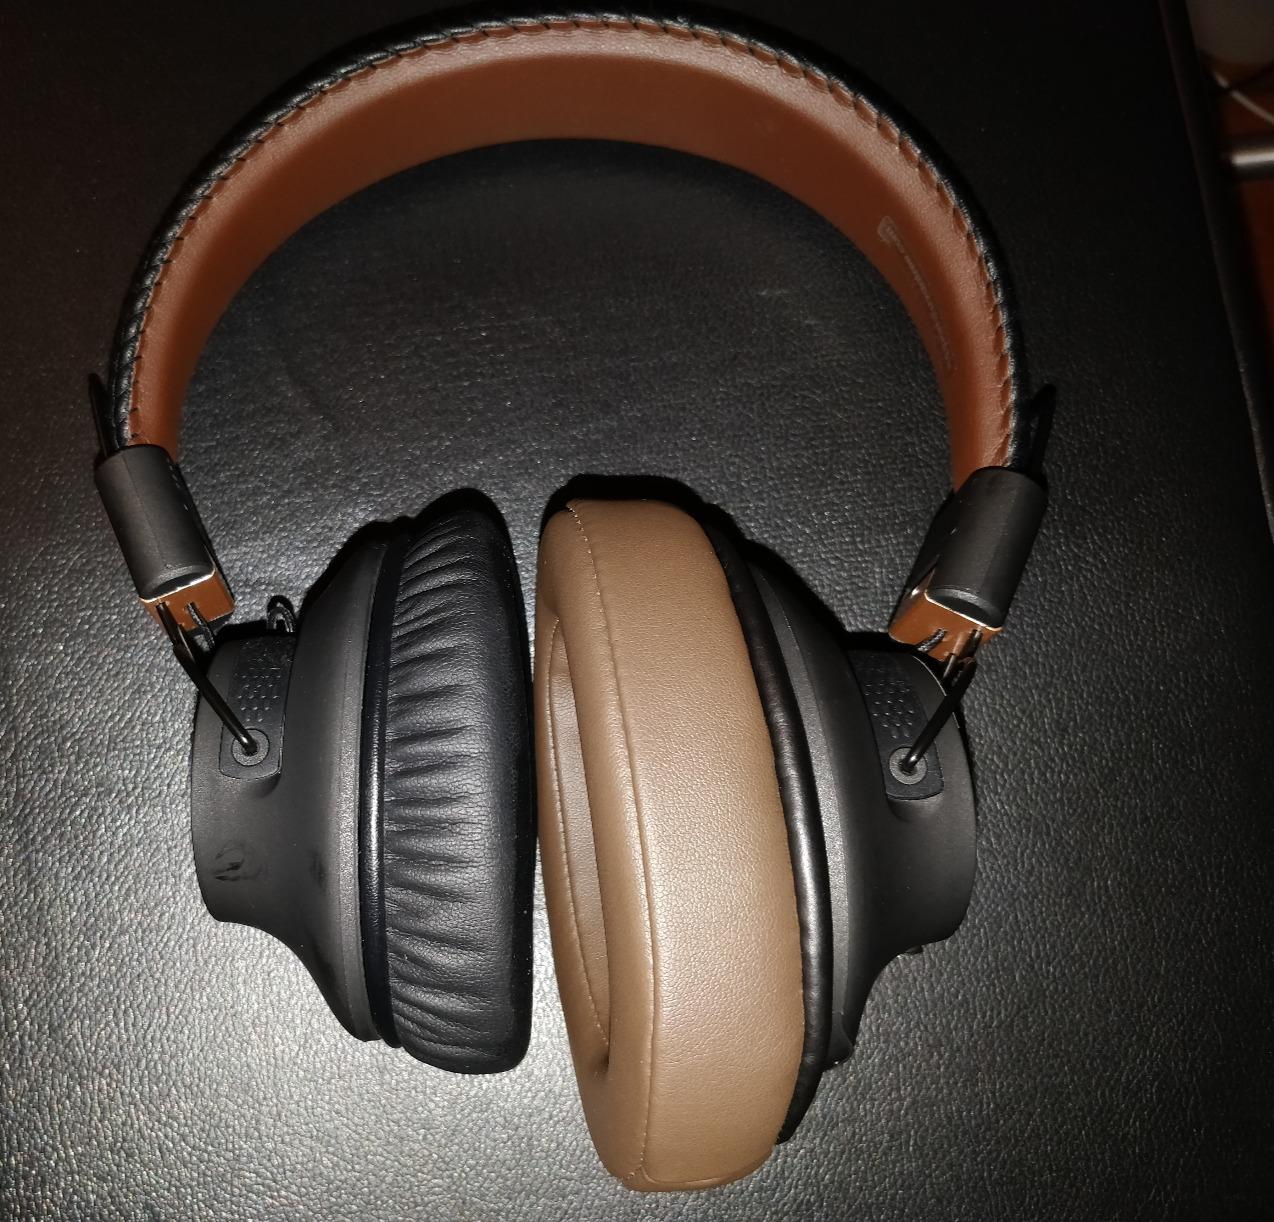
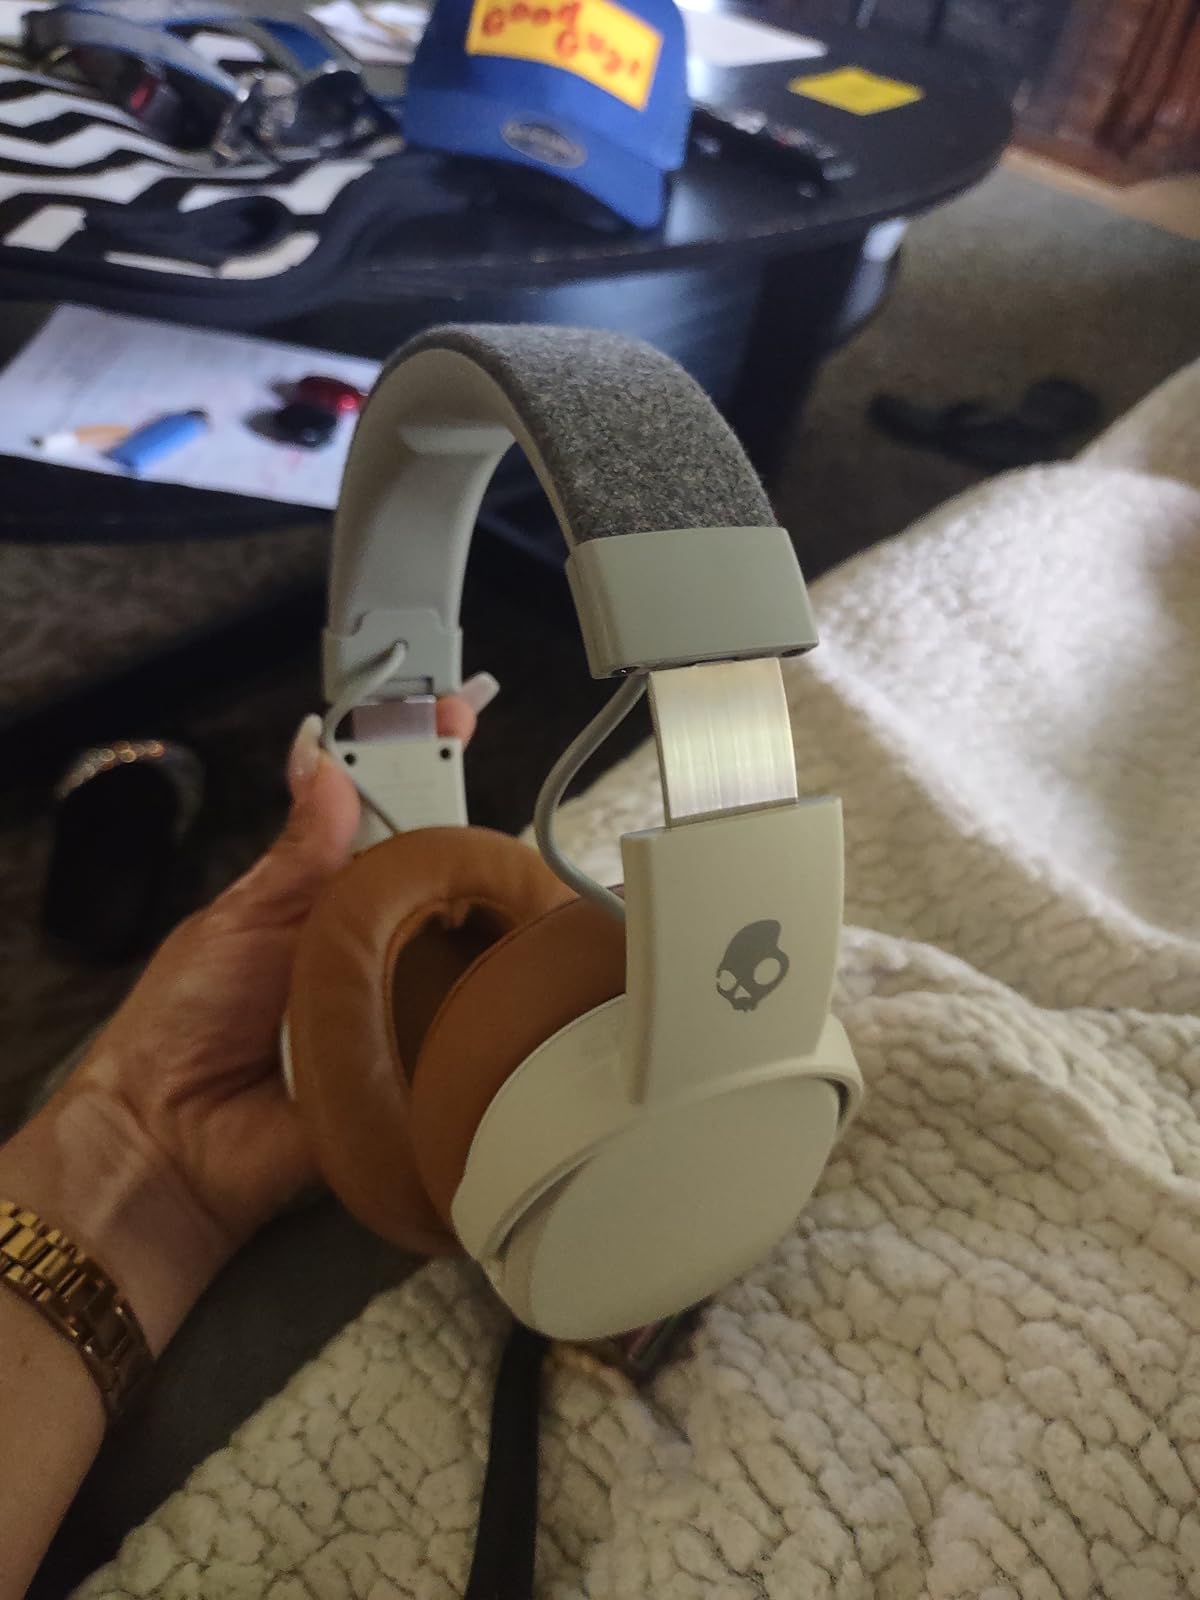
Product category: headphones
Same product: no